BBC Four

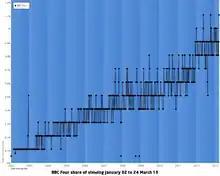
BBC Four share of viewing 2002-2013 BARB figures

The first evening's BBC Four programmes were simulcast on BBC Two, with the first programme being "The Man Who Destroyed Everything", a documentary about conceptual artist Michael Landy and his installation Break Down. BBC Four was also notable for first showing Larry David's "Seinfeld" follow-up, "Curb Your Enthusiasm", Armando Iannucci's cutting political satire, "The Thick of It", "The Chaser's War on Everything", "Flight of the Conchords", "Mad Men" and Danish thriller "The Killing".